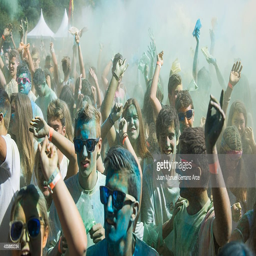
festival - goers throw colored powder during festival .